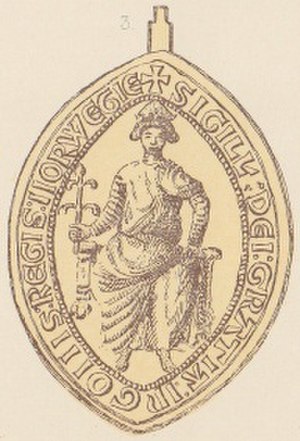
Norges regenter / Sverreslægten
Listen over Norges regenter, som har hersket over et samlet Norge, starter traditionelt med Harald Hårfager, muligvis en arv fra Snorre Sturlusons fremstilling i krøniken Heimskringla. Det er imidlertid usikkert, hvor stabil kongemagten var i de første 150 år, og historikere har argumenteret for, at Norges kongerække lige så godt kunne starte med Olav Tryggvason, eller med Harald Hårderåde.